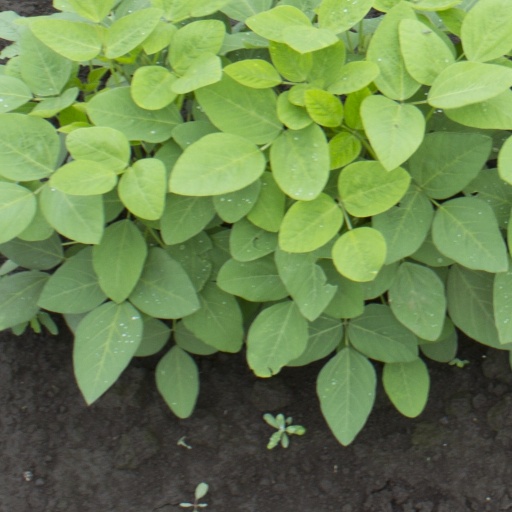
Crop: soybean